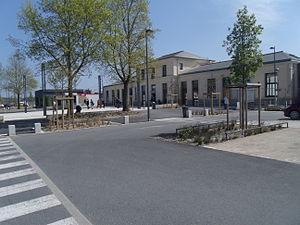
Le bâtiment voyageurs de la gare de Guingamp en avril 2015
Guingamp /gɛ̃.gɑ̃/ est une commune française située dans le département des Côtes-d'Armor, en région Bretagne.